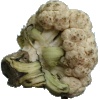
Label: Cauliflower 1